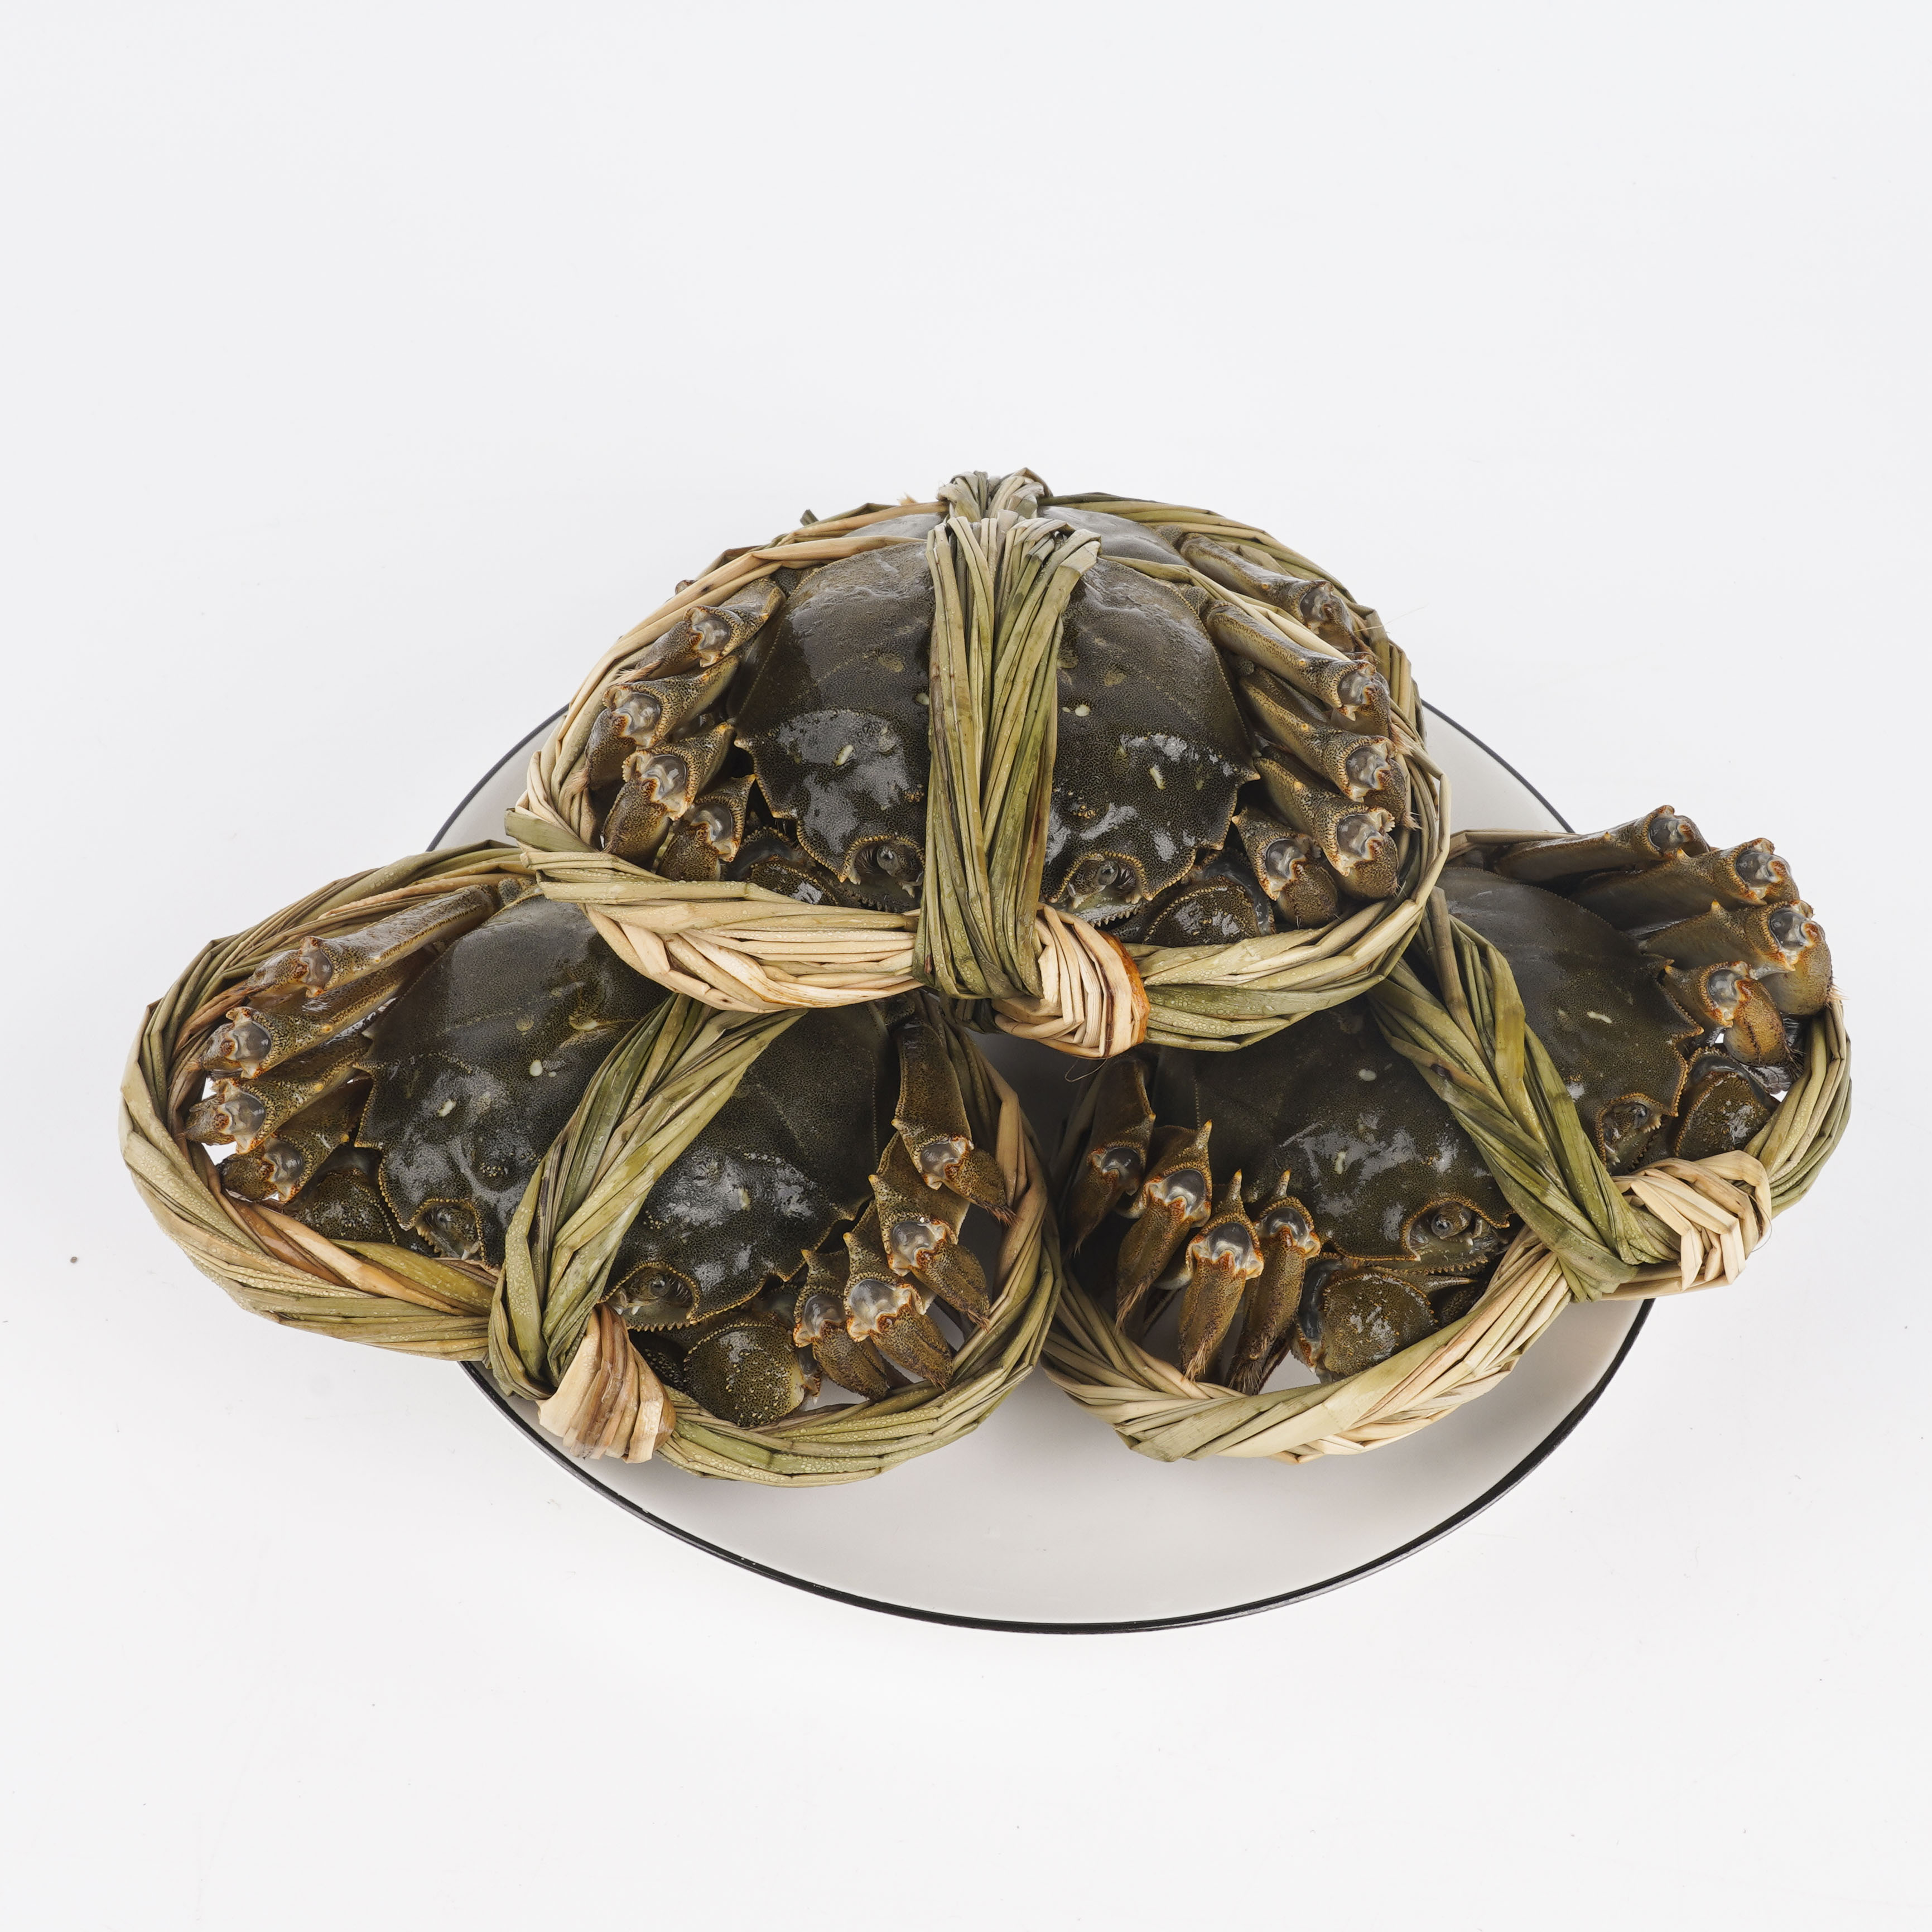
crab, reptile, turtle, natural material, terrestrial animal, cuisine, painting, pattern, fashion accessory, dish, event, illustration, metal